Zaozernaya Hill

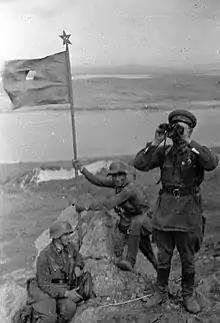
Lieutenant I.N. Moshlyak and two Soviet soldiers on Zaozyornaya Hill after the Battle of Lake Khasan

Zaozernaya Hill is a hill that is located near the border between China, North Korea, and Russia. It is located west of Lake Khasan.